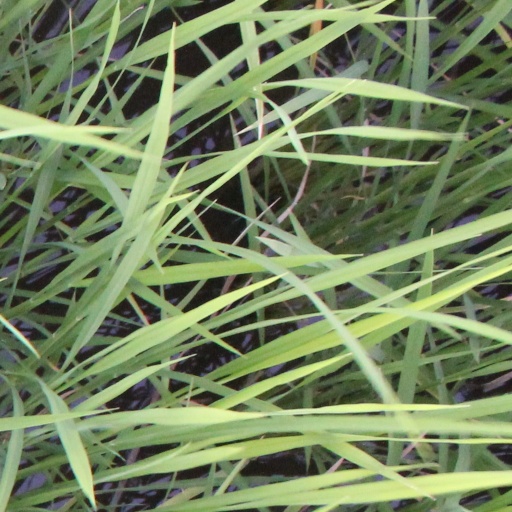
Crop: rice